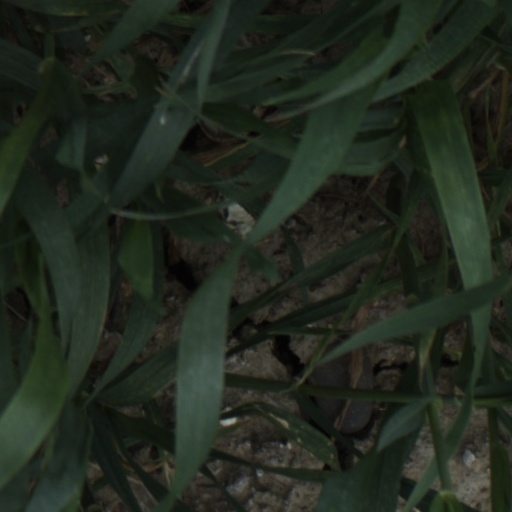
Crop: wheat